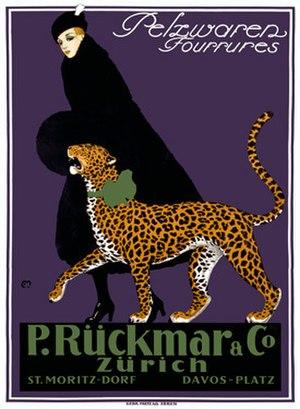
Le Léopard ou Panthère est une espèce de félins de la sous-famille des panthérinés. Ce félin présente un pelage fauve tacheté de rosettes ; une forme mélanique existe également. Excellent grimpeur et sauteur, le léopard a la particularité de hisser ses proies à la fourche d'un arbre pour les mettre hors de portée des autres prédateurs.